Tom Sawyer, Detective

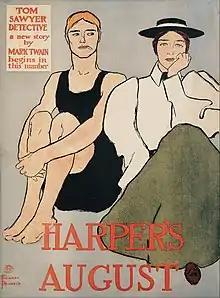
"Harper's Magazine" poster by Edward Penfield for the debut of "Tom Sawyer, Detective" (August 1896)

Tom Sawyer, Detective is an 1896 novel by Mark Twain. It is a sequel to "The Adventures of Tom Sawyer" (1876), "Adventures of Huckleberry Finn" (1885), and "Tom Sawyer Abroad" (1894). Tom Sawyer attempts to solve a mysterious murder in this burlesque of the immensely popular detective novels of the time. Like "Adventures of Huckleberry Finn", the story is told using the first-person narrative voice of Huck Finn.